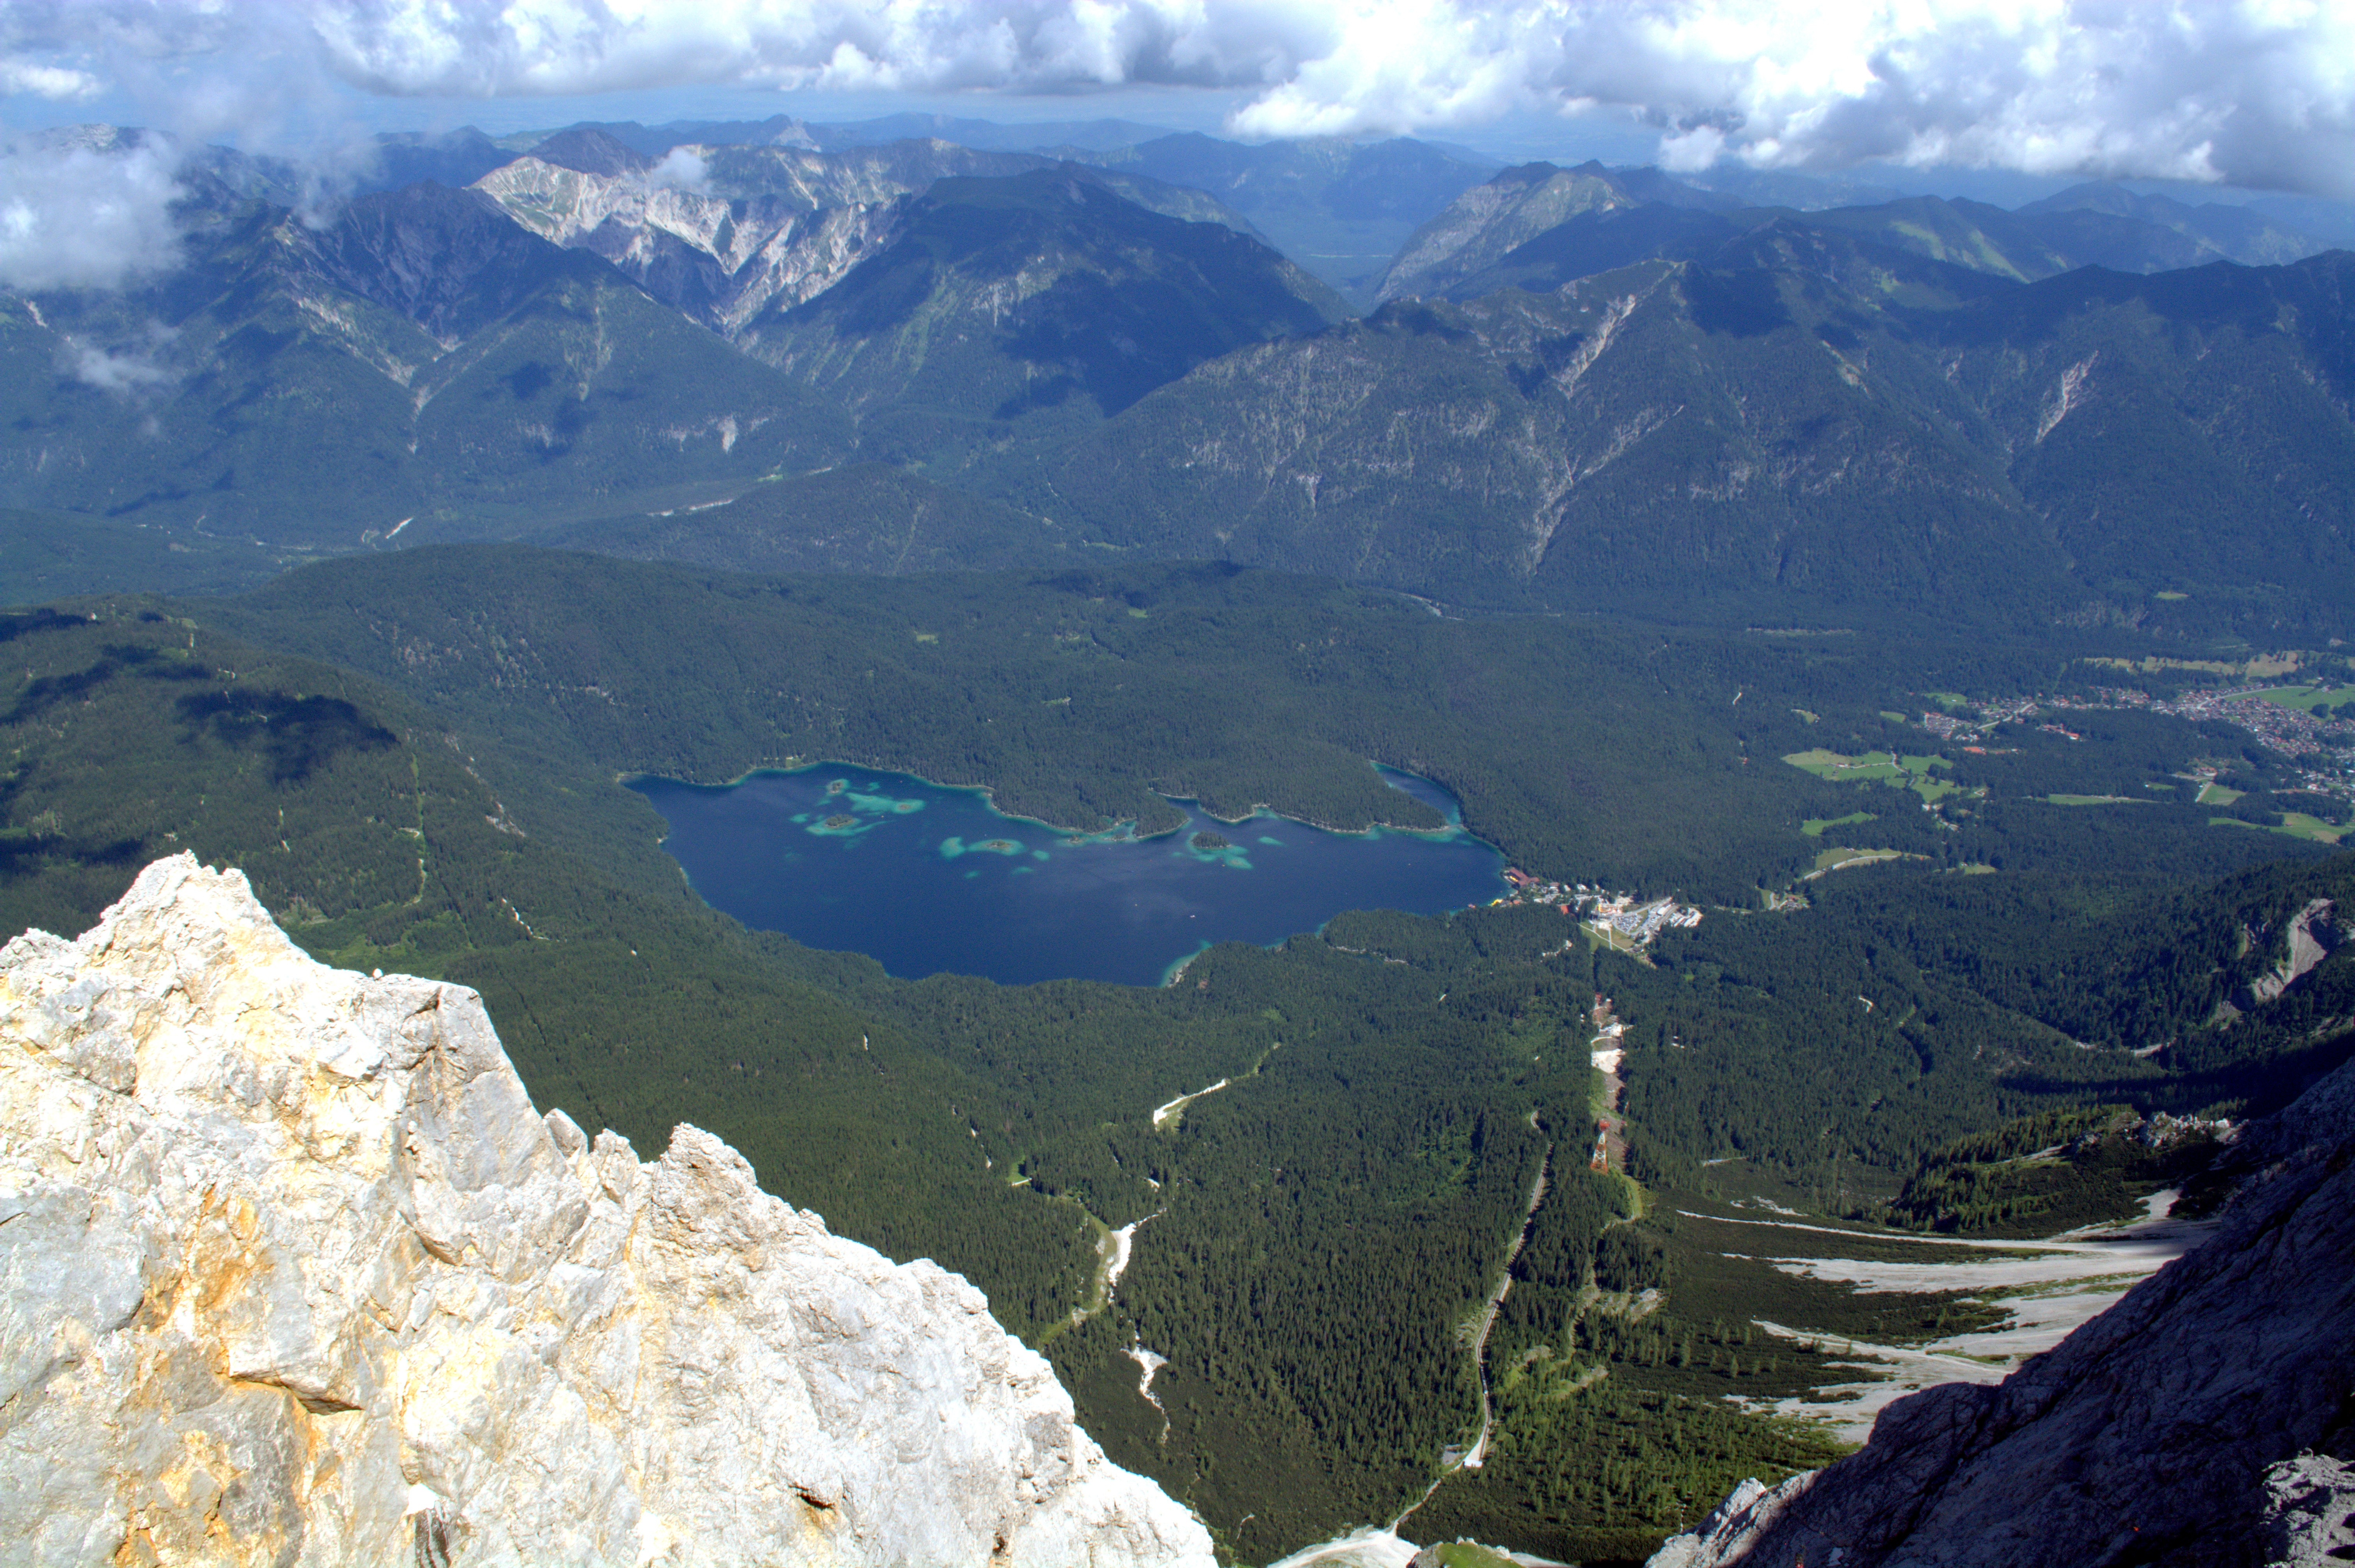
landscape, water, wilderness, walking, mountain, hiking, lake, adventure, view, valley, mountain range, panorama, alpine, fjord, rest, extreme sport, ridge, summit, mountain summit, mountains, alps, plateau, bergsee, zugspitze, fell, cirque, idyll, frisch, moraine, landform, aerial photography, alpine lake, mountain pass, geographical feature, mountainous landforms